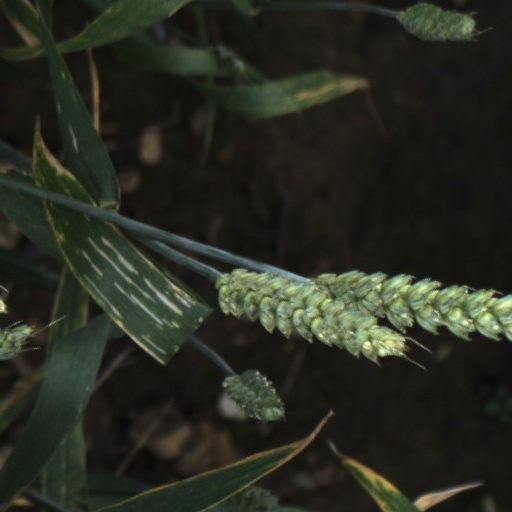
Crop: wheat